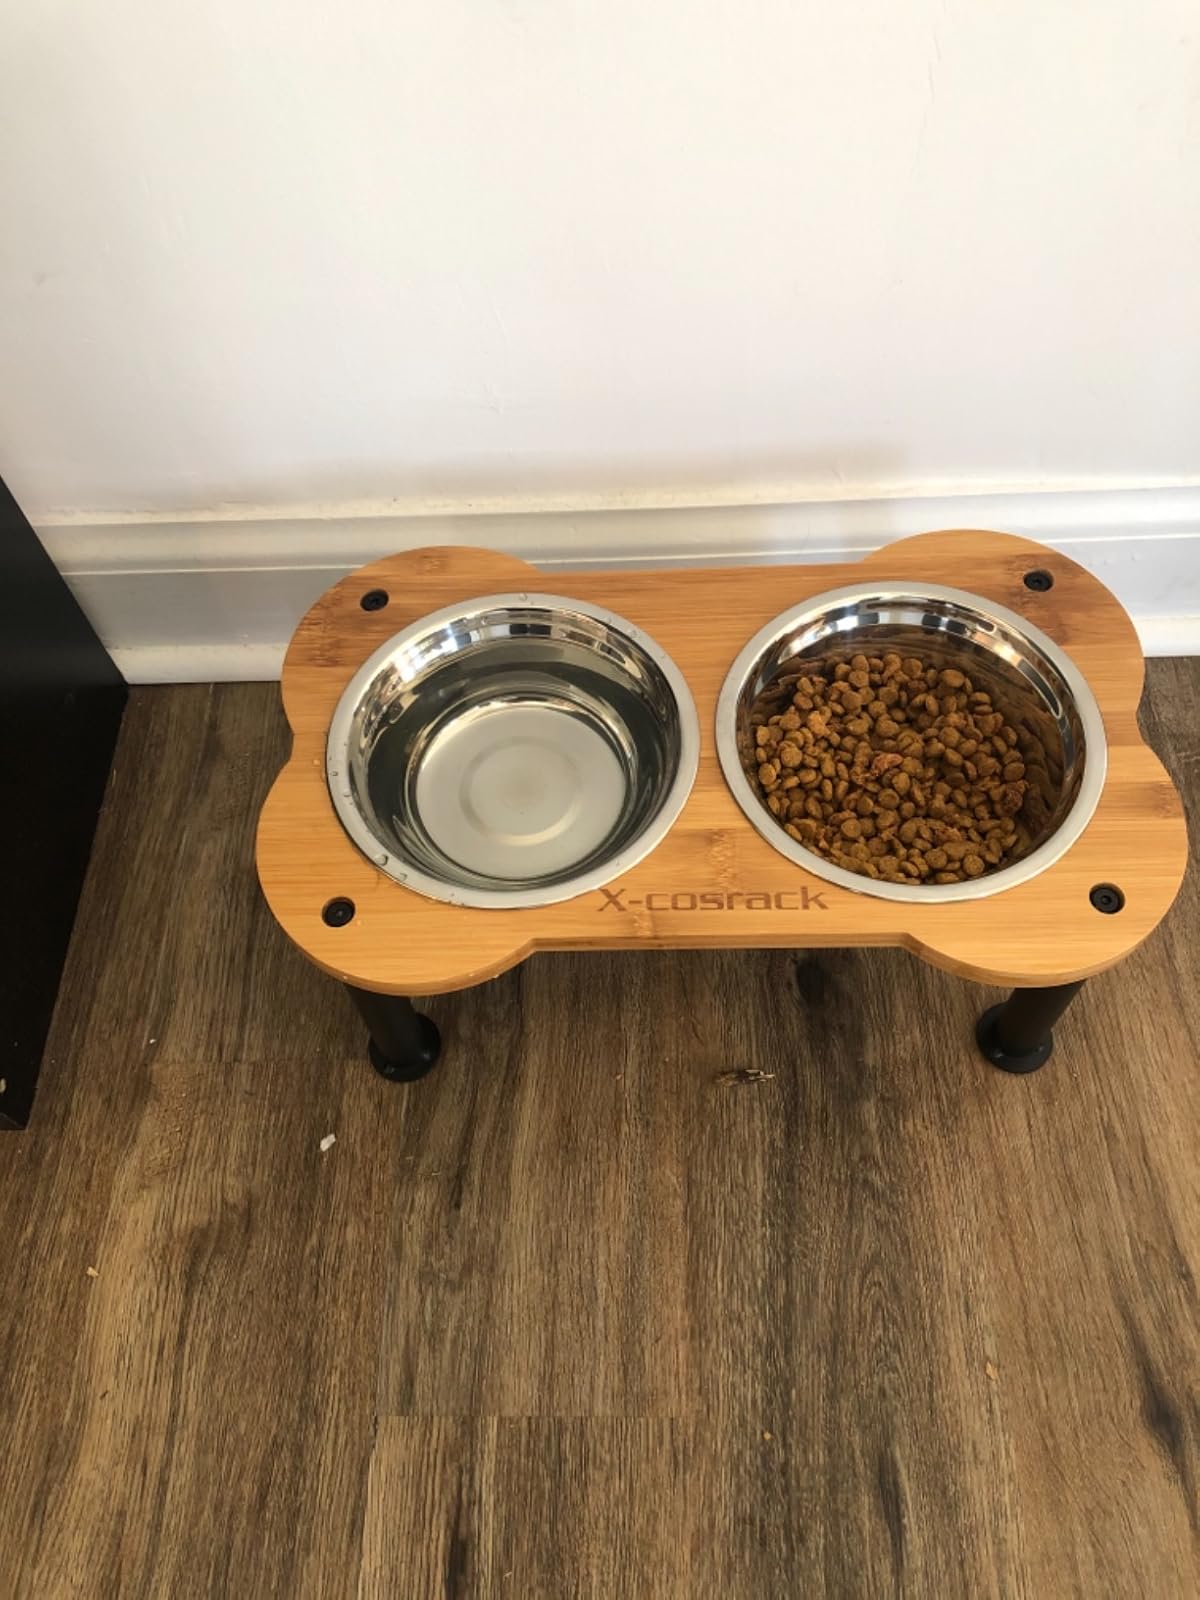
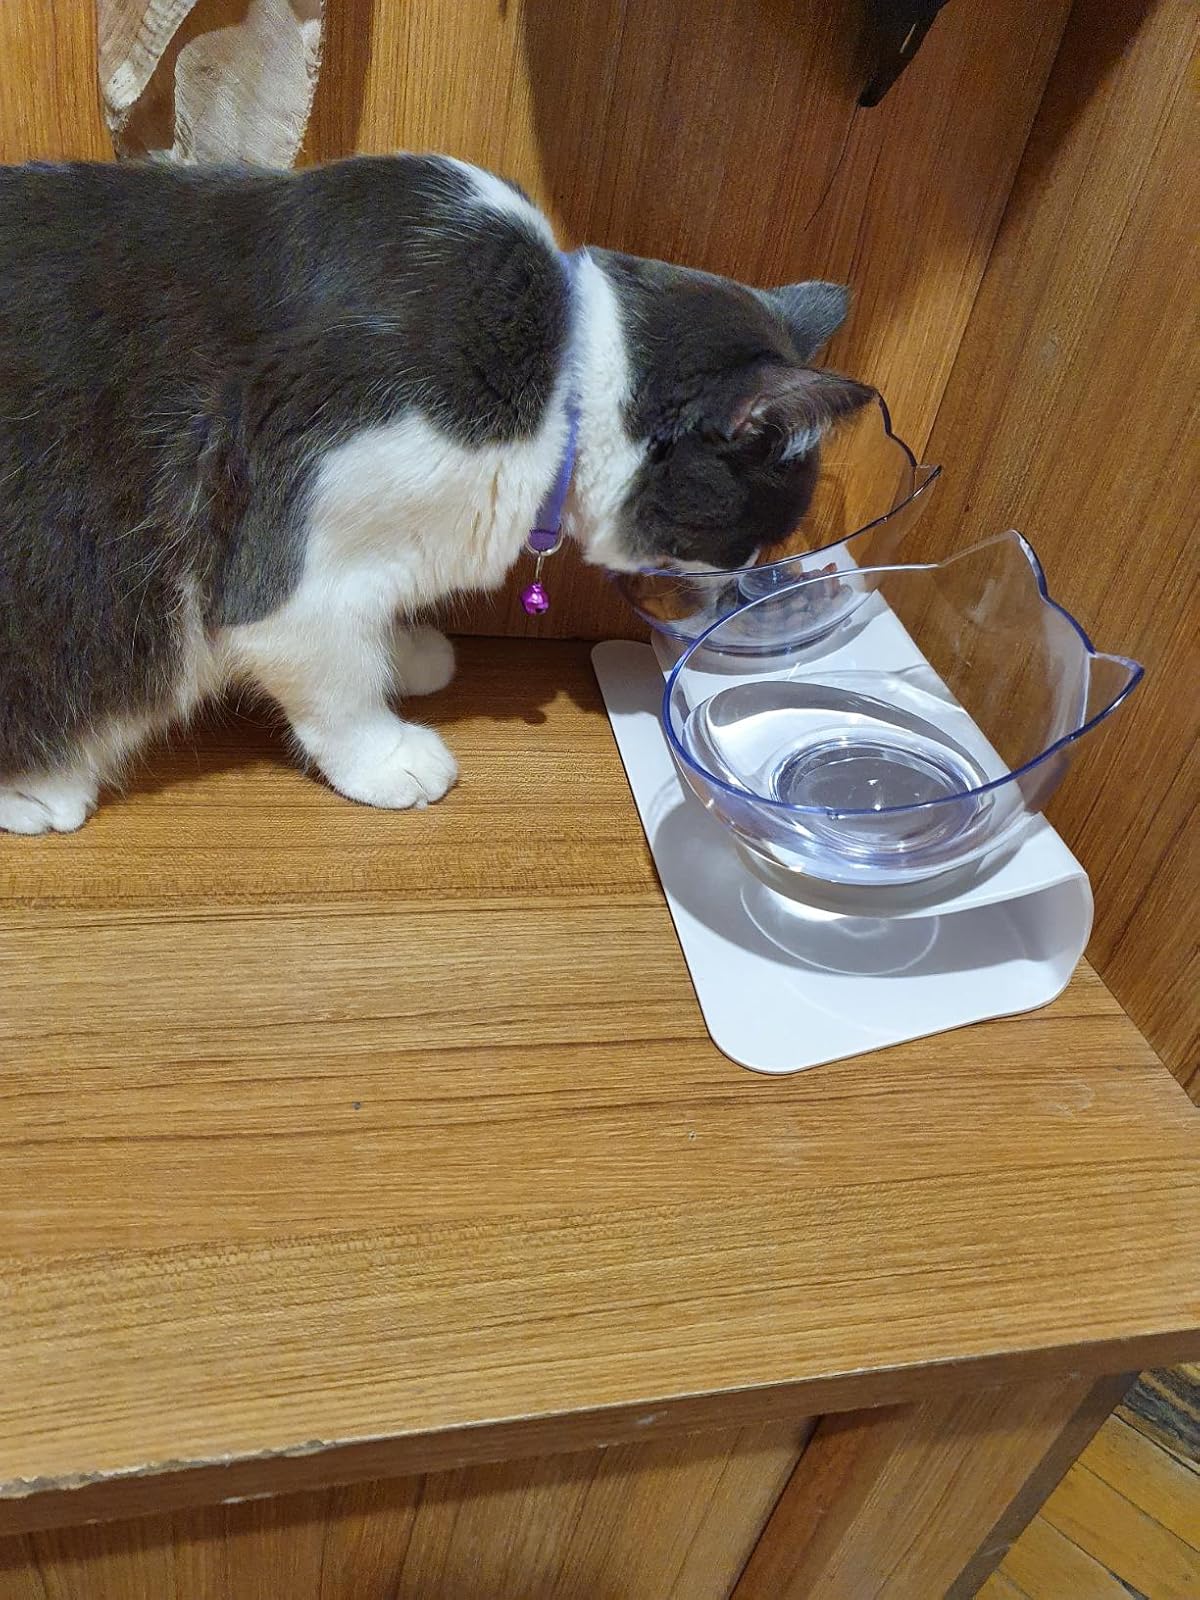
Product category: items_bowl
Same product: no